Alternate-side parking

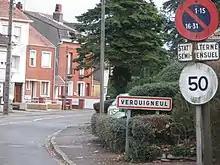
Old half-monthly alternate-side parking sign at the town entrance of Verquigneul, France

In Spain some cities have similar parking regulations. In Barcelona, for example, the parking side in small streets changes every three months. In these streets, every street side has a sign showing the regular parking conditions, an additional sign below shows the dates when parking on this side of the street is allowed and prohibited.